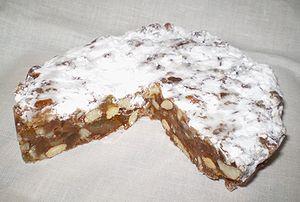
Le panforte, comme le panpepato, est un dessert italien traditionnel de Noël, né à Sienne en Toscane. Son origine est très ancienne : les premiers témoignages écrits remontent à l'an mille. À cette époque, on l'appelait pain de Noël, pain aromatique ou pain Pepatus.